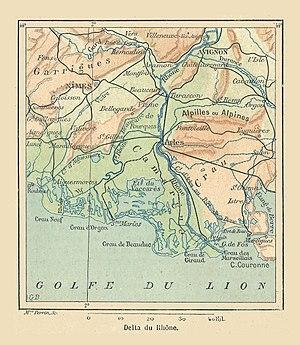
Carte de Franz Schrader
Le delta du Rhône ou parfois delta de Camargue est le delta que forme le Rhône à son embouchure dans la mer Méditerranée. On parle aussi parfois du delta du Rhône pour évoquer le delta formé par le Rhône dans le lac Léman en Suisse.